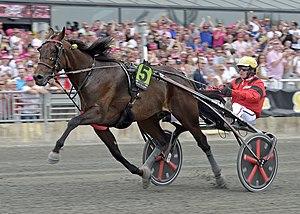
Bold Eagle est un cheval de course trotteur français né le 22 mars 2011, fils de Ready Cash et Reethi Rah Jet, par Love You. Élevé par Jean-Étienne Dubois, qui fut son premier propriétaire-entraîneur-driver, il intègre ensuite l'écurie Pierre Pilarski où il est entraîné par Sébastien Guarato et drivé en course par Franck Nivard puis Björn Goop. Double vainqueur du Prix d'Amérique, il est le deuxième trotteur français le plus riche de l'histoire après Timoko, et le troisième trotteur le plus riche de l'histoire des courses mondiales.